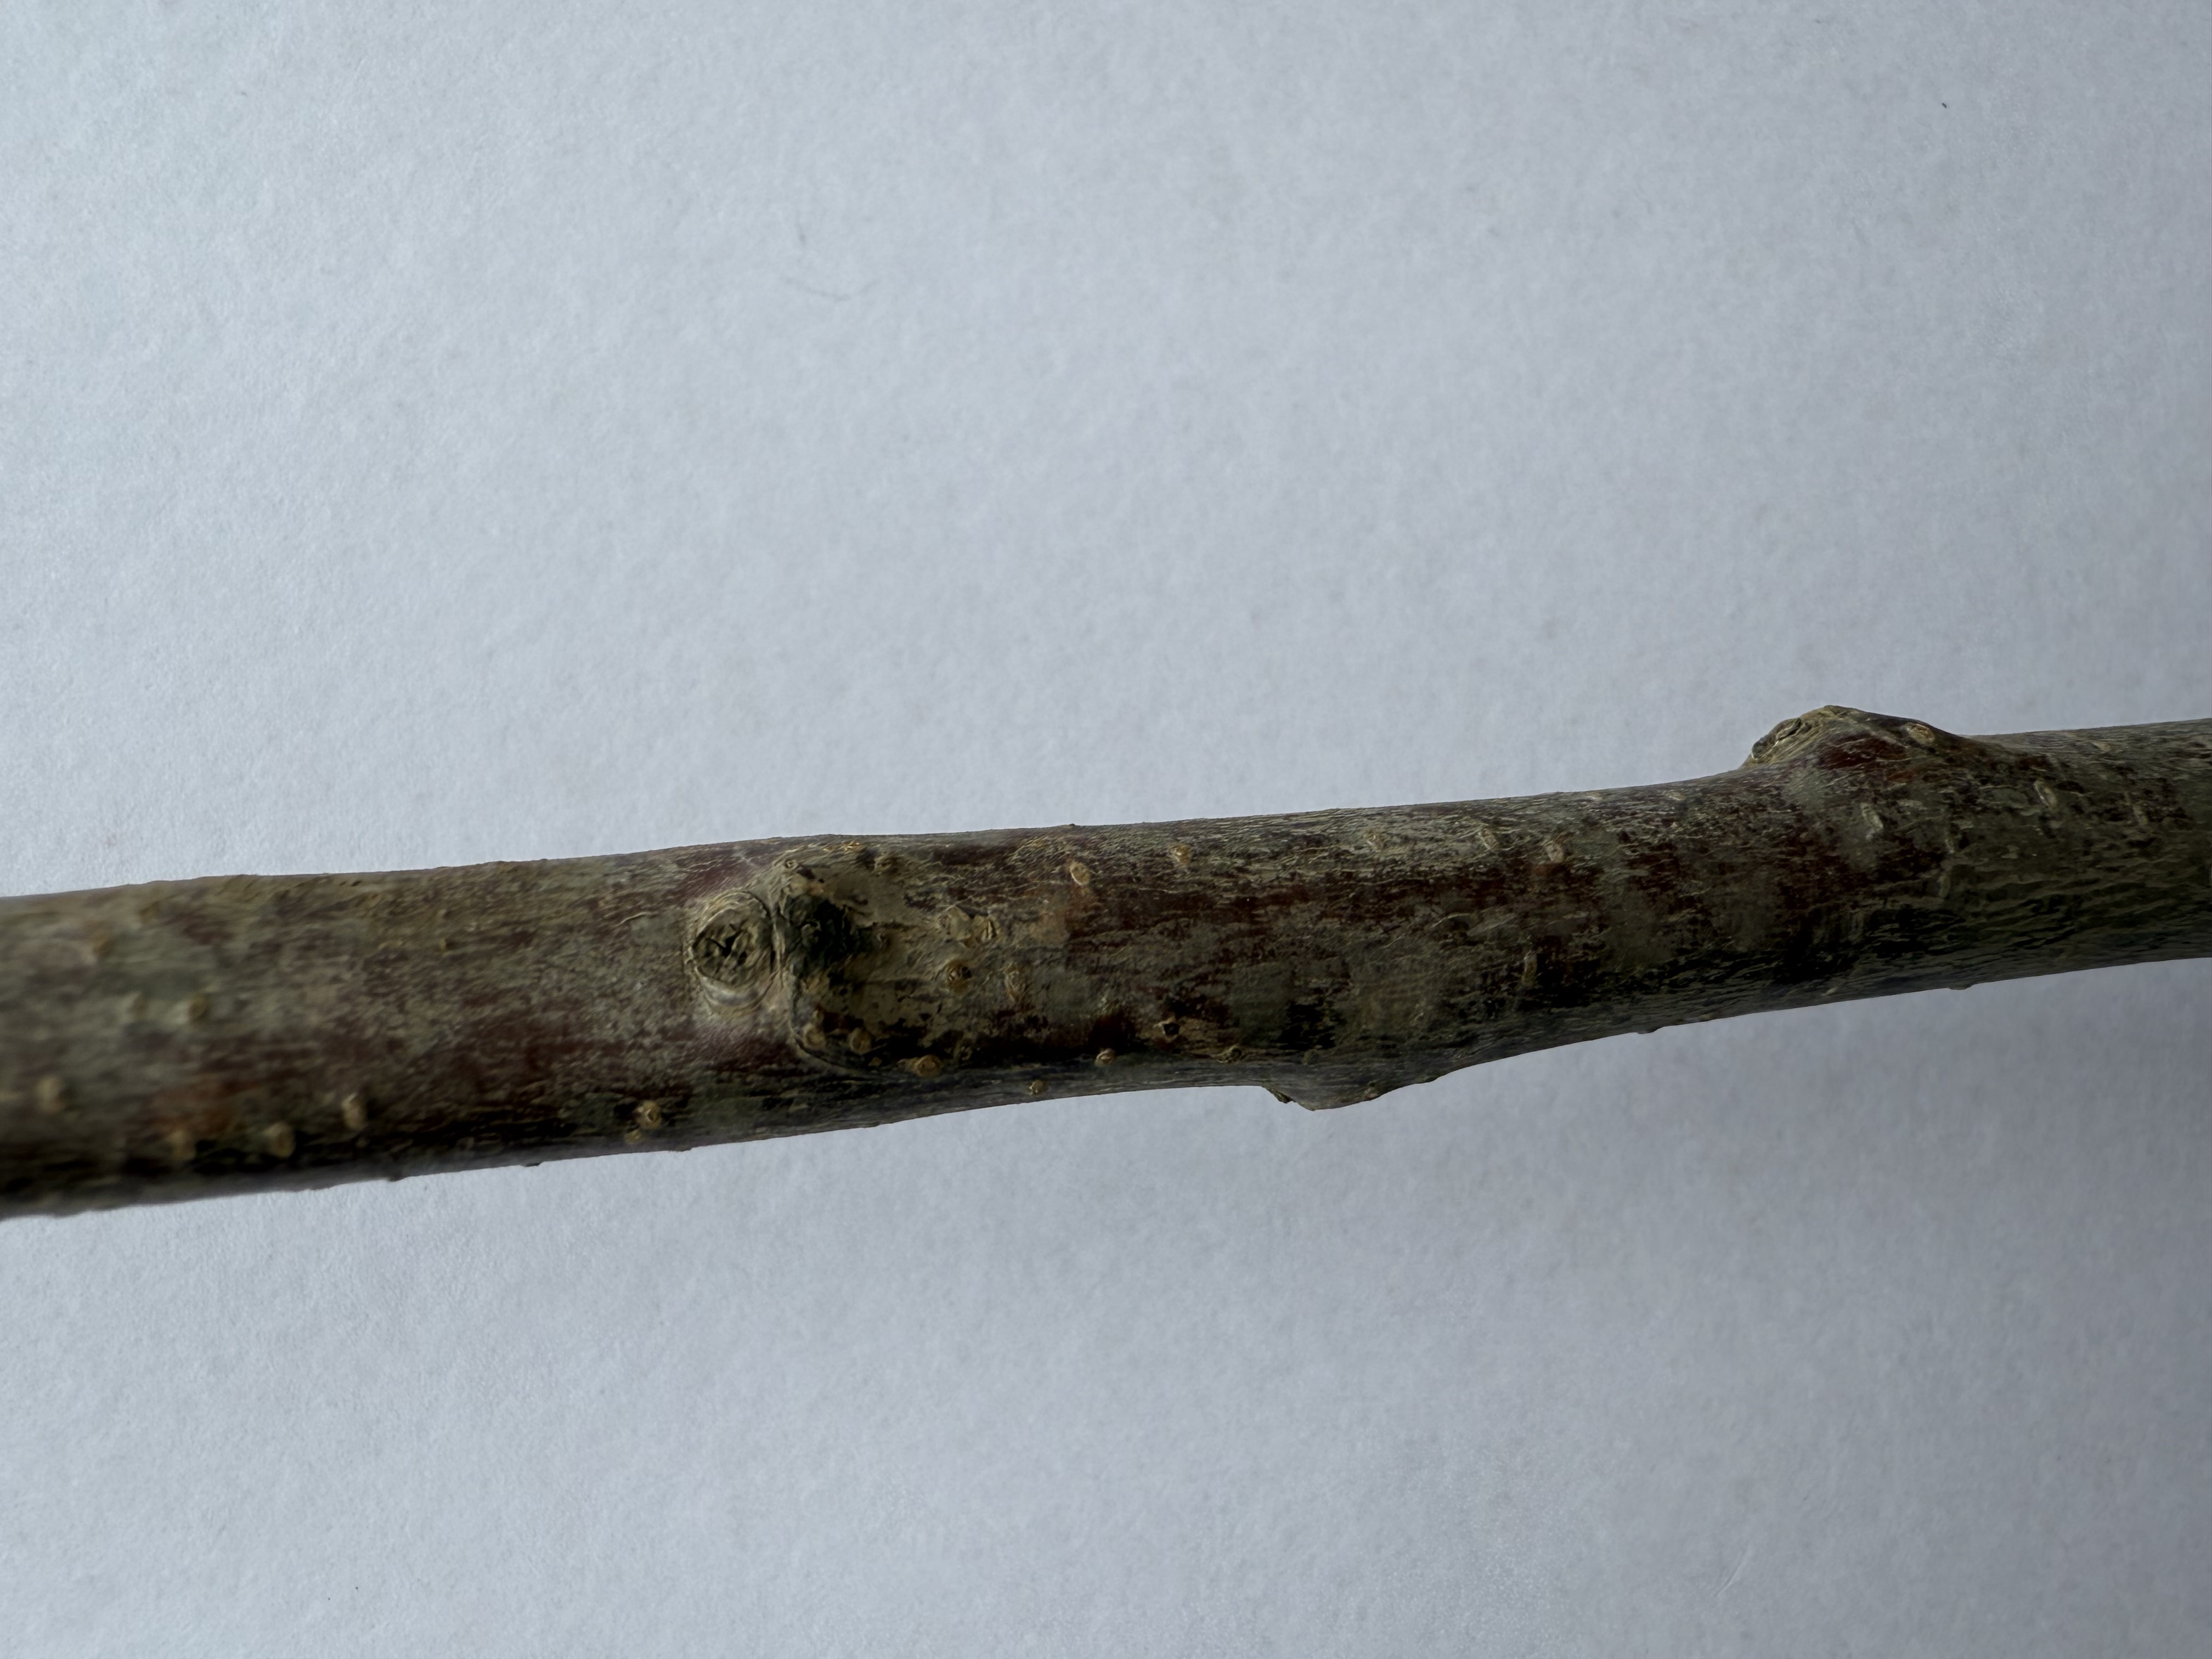
Variety: Ziraat 0900 Cherry